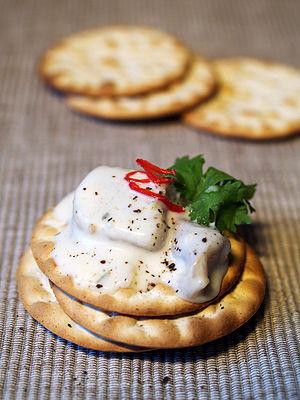
Un cracker, ou craquelin, est un petit biscuit sec, salé et croustillant.